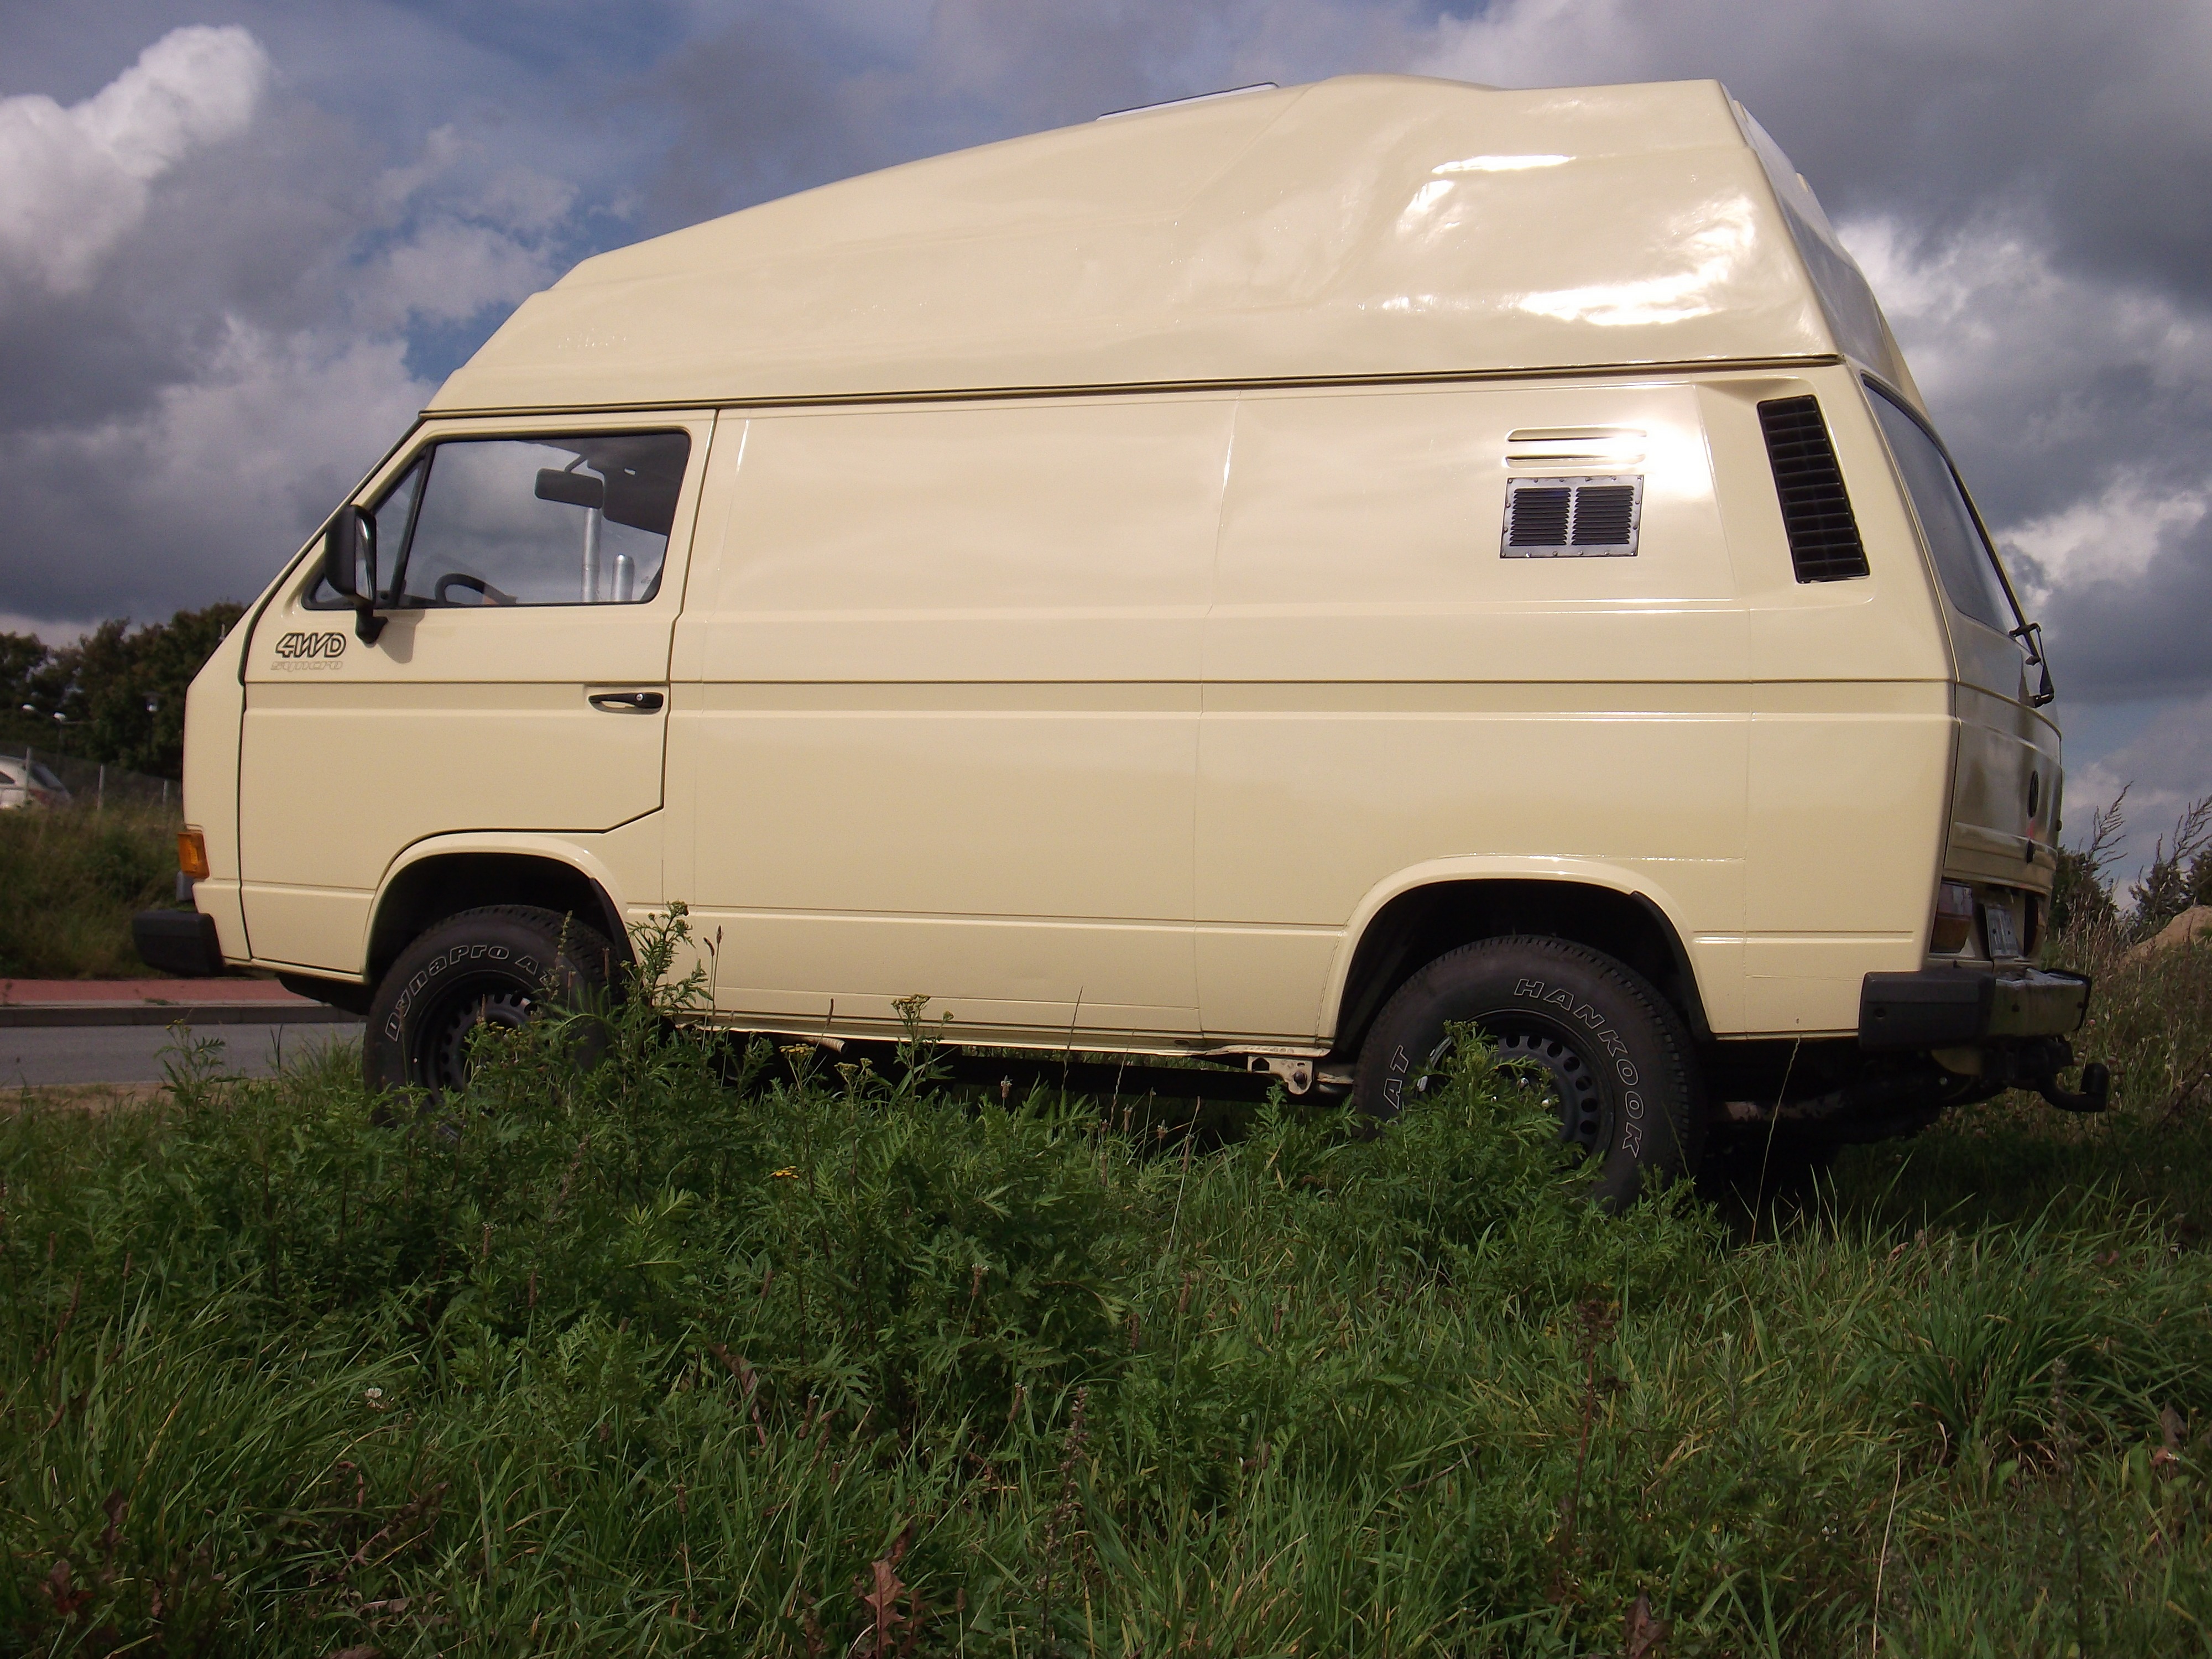
car, volkswagen, van, transport, vehicle, vw bus, bus, camper, minivan, bulli, minibus, commercial vehicle, t3, camping bus, sport utility vehicle, land vehicle, recreational vehicle, automobile make, automotive exterior, volkswagen type 2 t3, microvan, vanagon, syncro